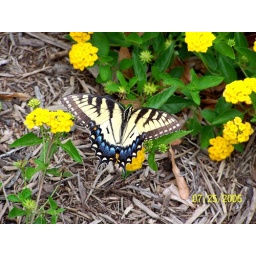
Butterfly checking out the many flowers near the Maryland state house in Annapolis.